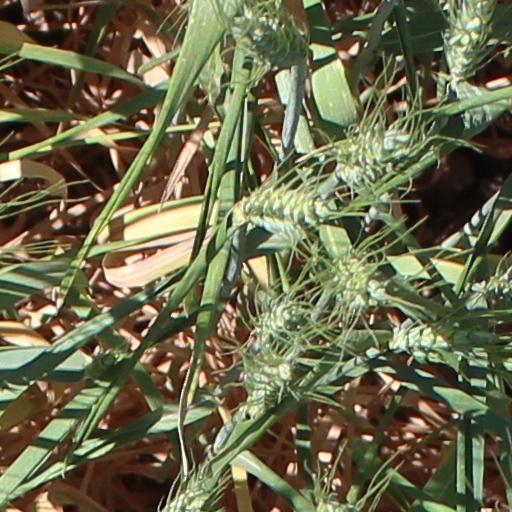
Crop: wheat